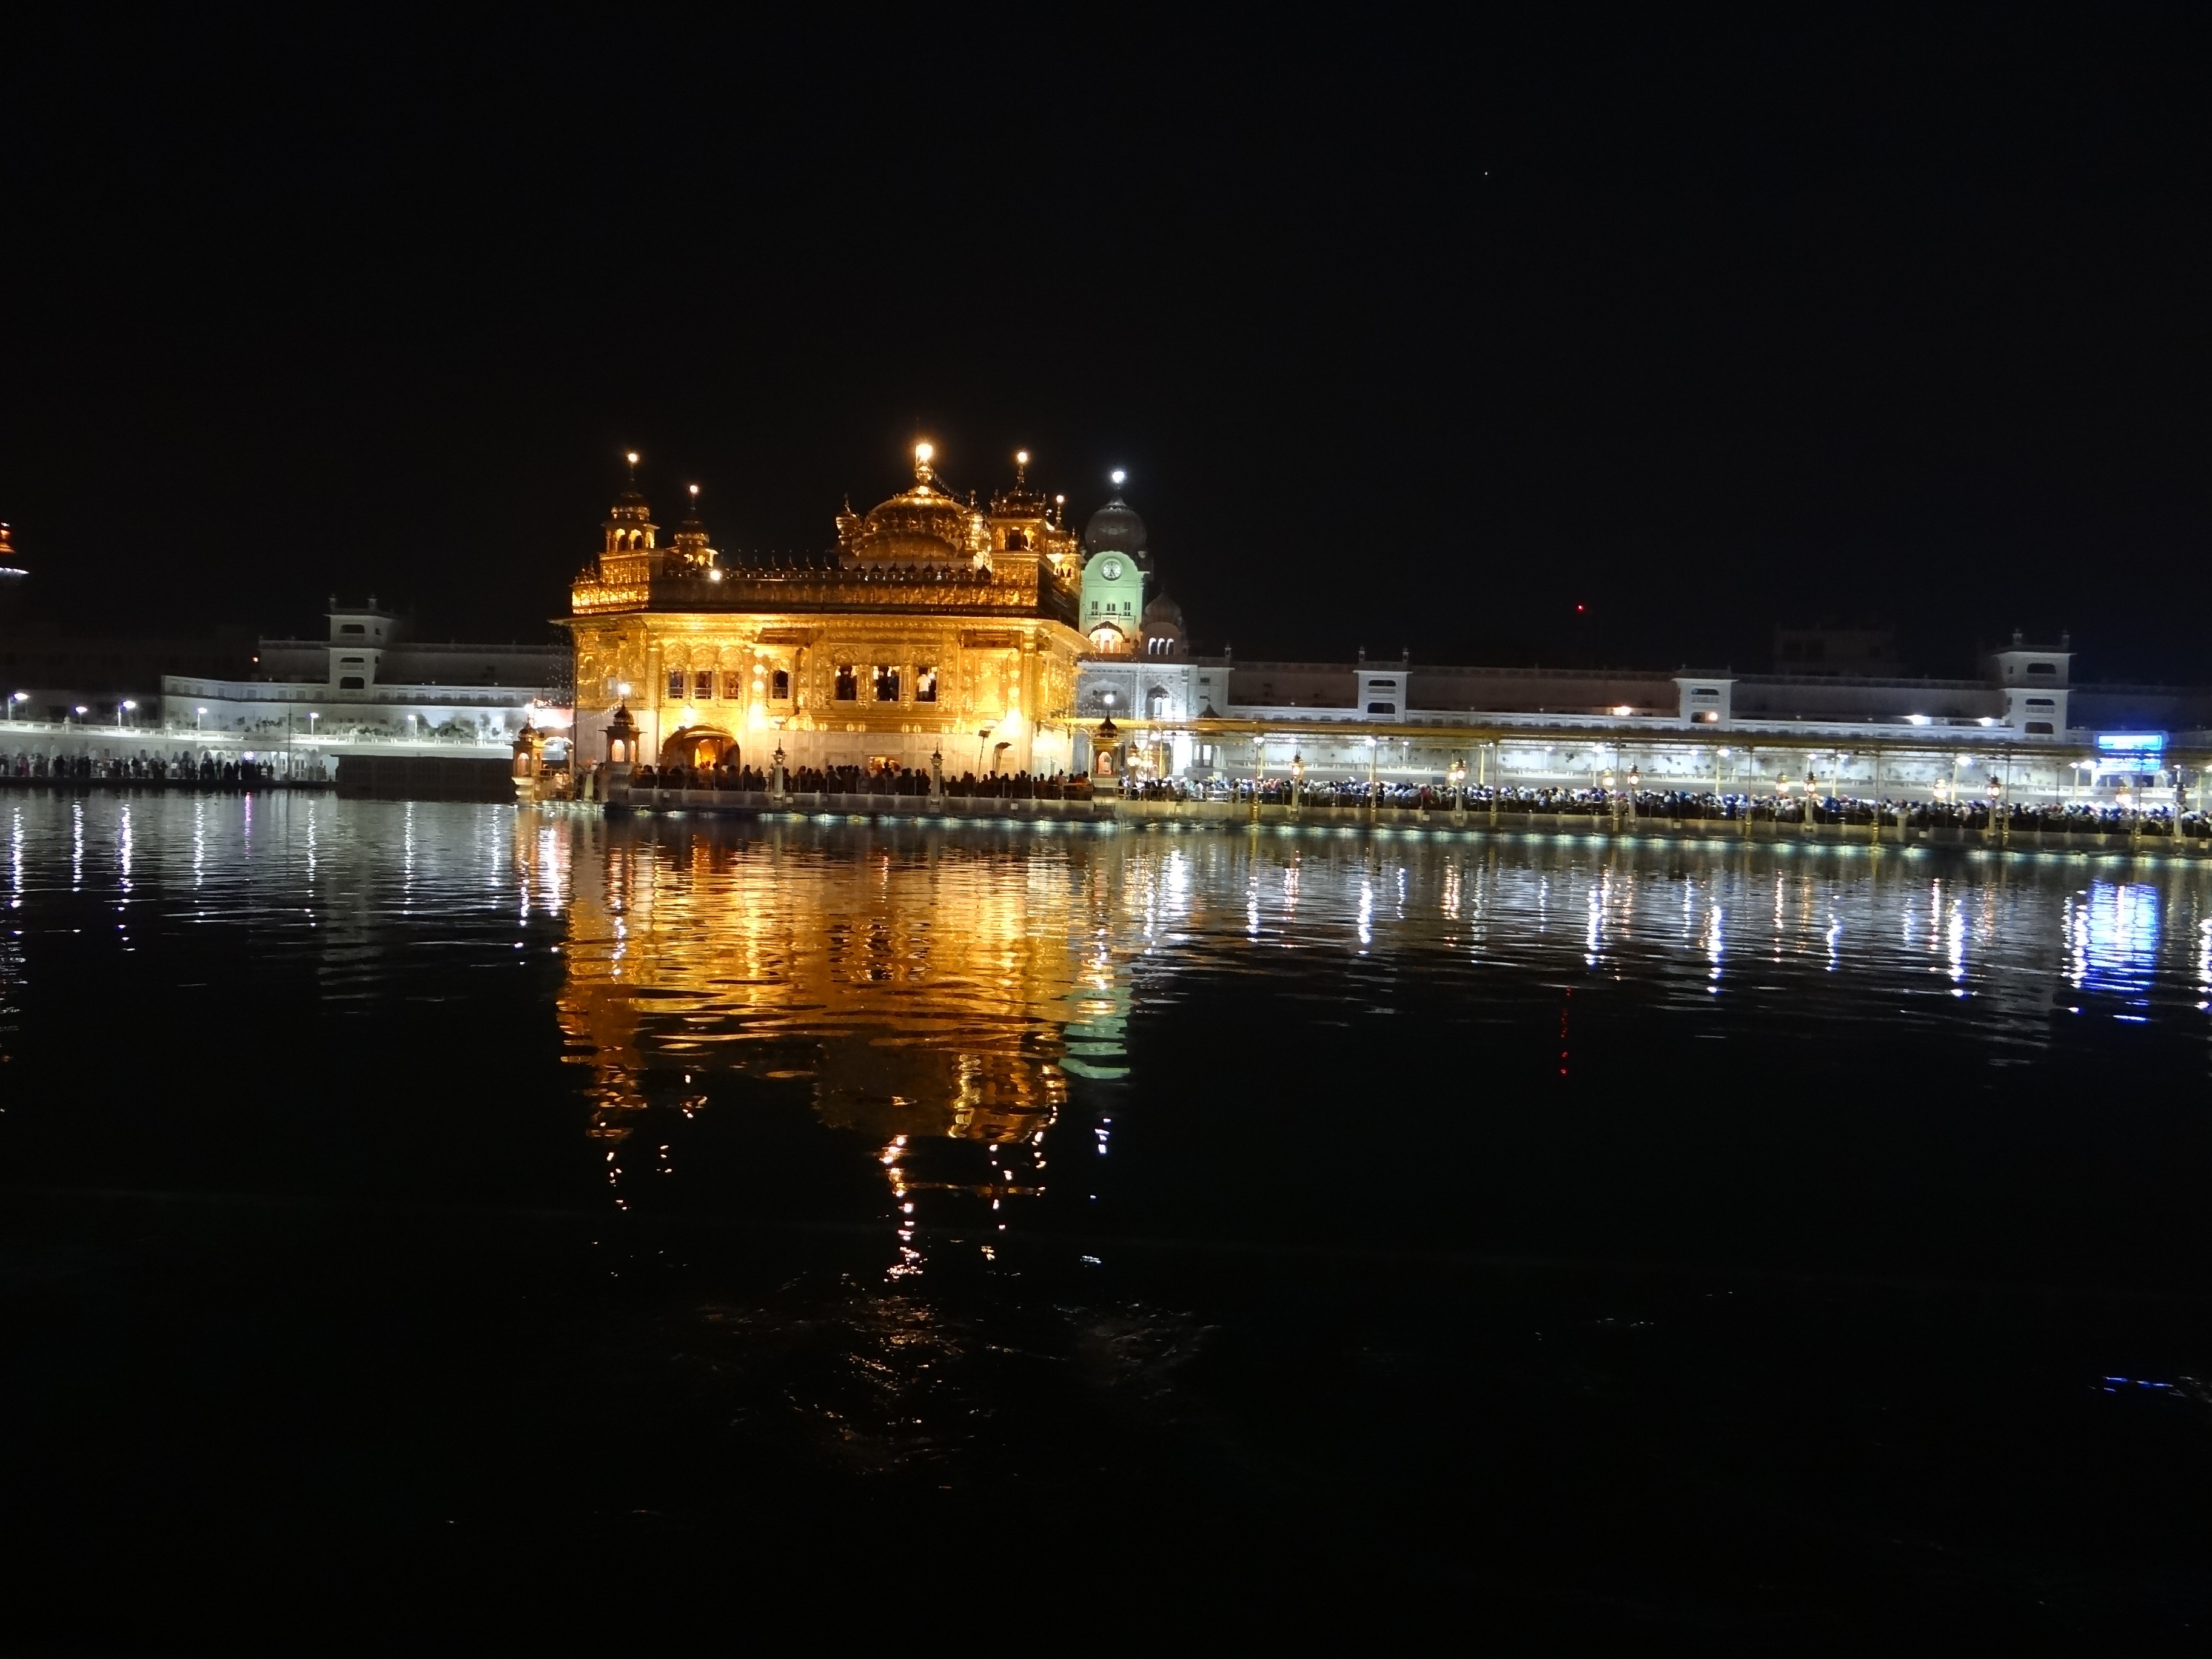
light, night, cityscape, travel, dusk, evening, reflection, vehicle, darkness, tourism, religious, holy, india, golden temple, sikh, punjab, amritsar, gurdwara